Elena Varzi

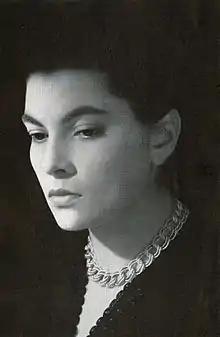
Varzi in the Italian magazine "Cineguida" (1954)

Born in Rome, in spite of a non-professional acting background, Varzi made her film debut in a leading role, as the Sicilian Maria Antonia in Renato Castellani's neorealist post-war comedy-drama "It's Forever Springtime". Her second role, as the mistress of a Sicilian bandit in Pietro Germi's "Path of Hope", received critical acclaim. It was during filming "The Forbidden Christ" that Varzi met and later married Raf Vallone. She eventually left her film career, devoting herself to the family. She was the mother of Arabella, Saverio, and Eleonora Vallone. Her husband died in 2002.